The Sorcerer's Apprentice (Dukas)

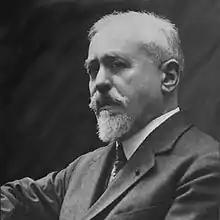
Dukas

The Sorcerer's Apprentice is a symphonic poem by the French composer Paul Dukas, completed in 1897. Subtitled "Scherzo after a ballad by Goethe", the piece was based on Johann Wolfgang von Goethe's 1797 poem named "Der Zauberlehrling". By far the most performed and recorded of Dukas' works, its notable appearance in the Walt Disney 1940 animated film "Fantasia" has led to the piece becoming widely known to audiences outside the classical concert hall. The score was first published in 1897 by A. Durand & Fils. The premiere was given in Paris on May 18, 1897 by the Societe Nationale de Musique with the composer himself conducting.